Buffalo Volunteer Rifles

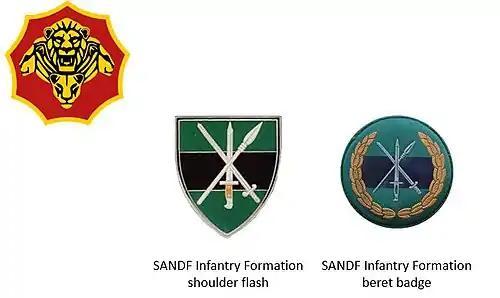
SANDF era Infantry Formation insignia

Gaika-Gcaleka 1877, Bechuanaland 1897, South Africa 18991902, South-West Africa 19141915, Western Desert 19411943, Bardia, South-West Africa/Zambia 1979, South-West Africa/Angola 19751976, South-West Africa/Angola 19761989